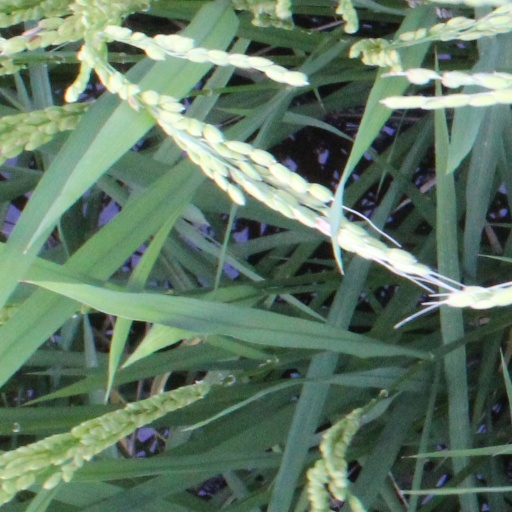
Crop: rice